Cesare Poli

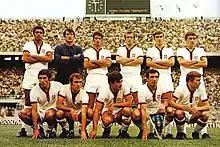
Poli (front row, far right) with Cagliari in 1969

Cesare Poli (6 January 1945 – 7 September 2024) was an Italian professional footballer who made 195 appearances in Serie A playing as a defender for Lanerossi Vicenza, Inter Milan and Cagliari. Poli died on 7 September 2024, at the age of 79.